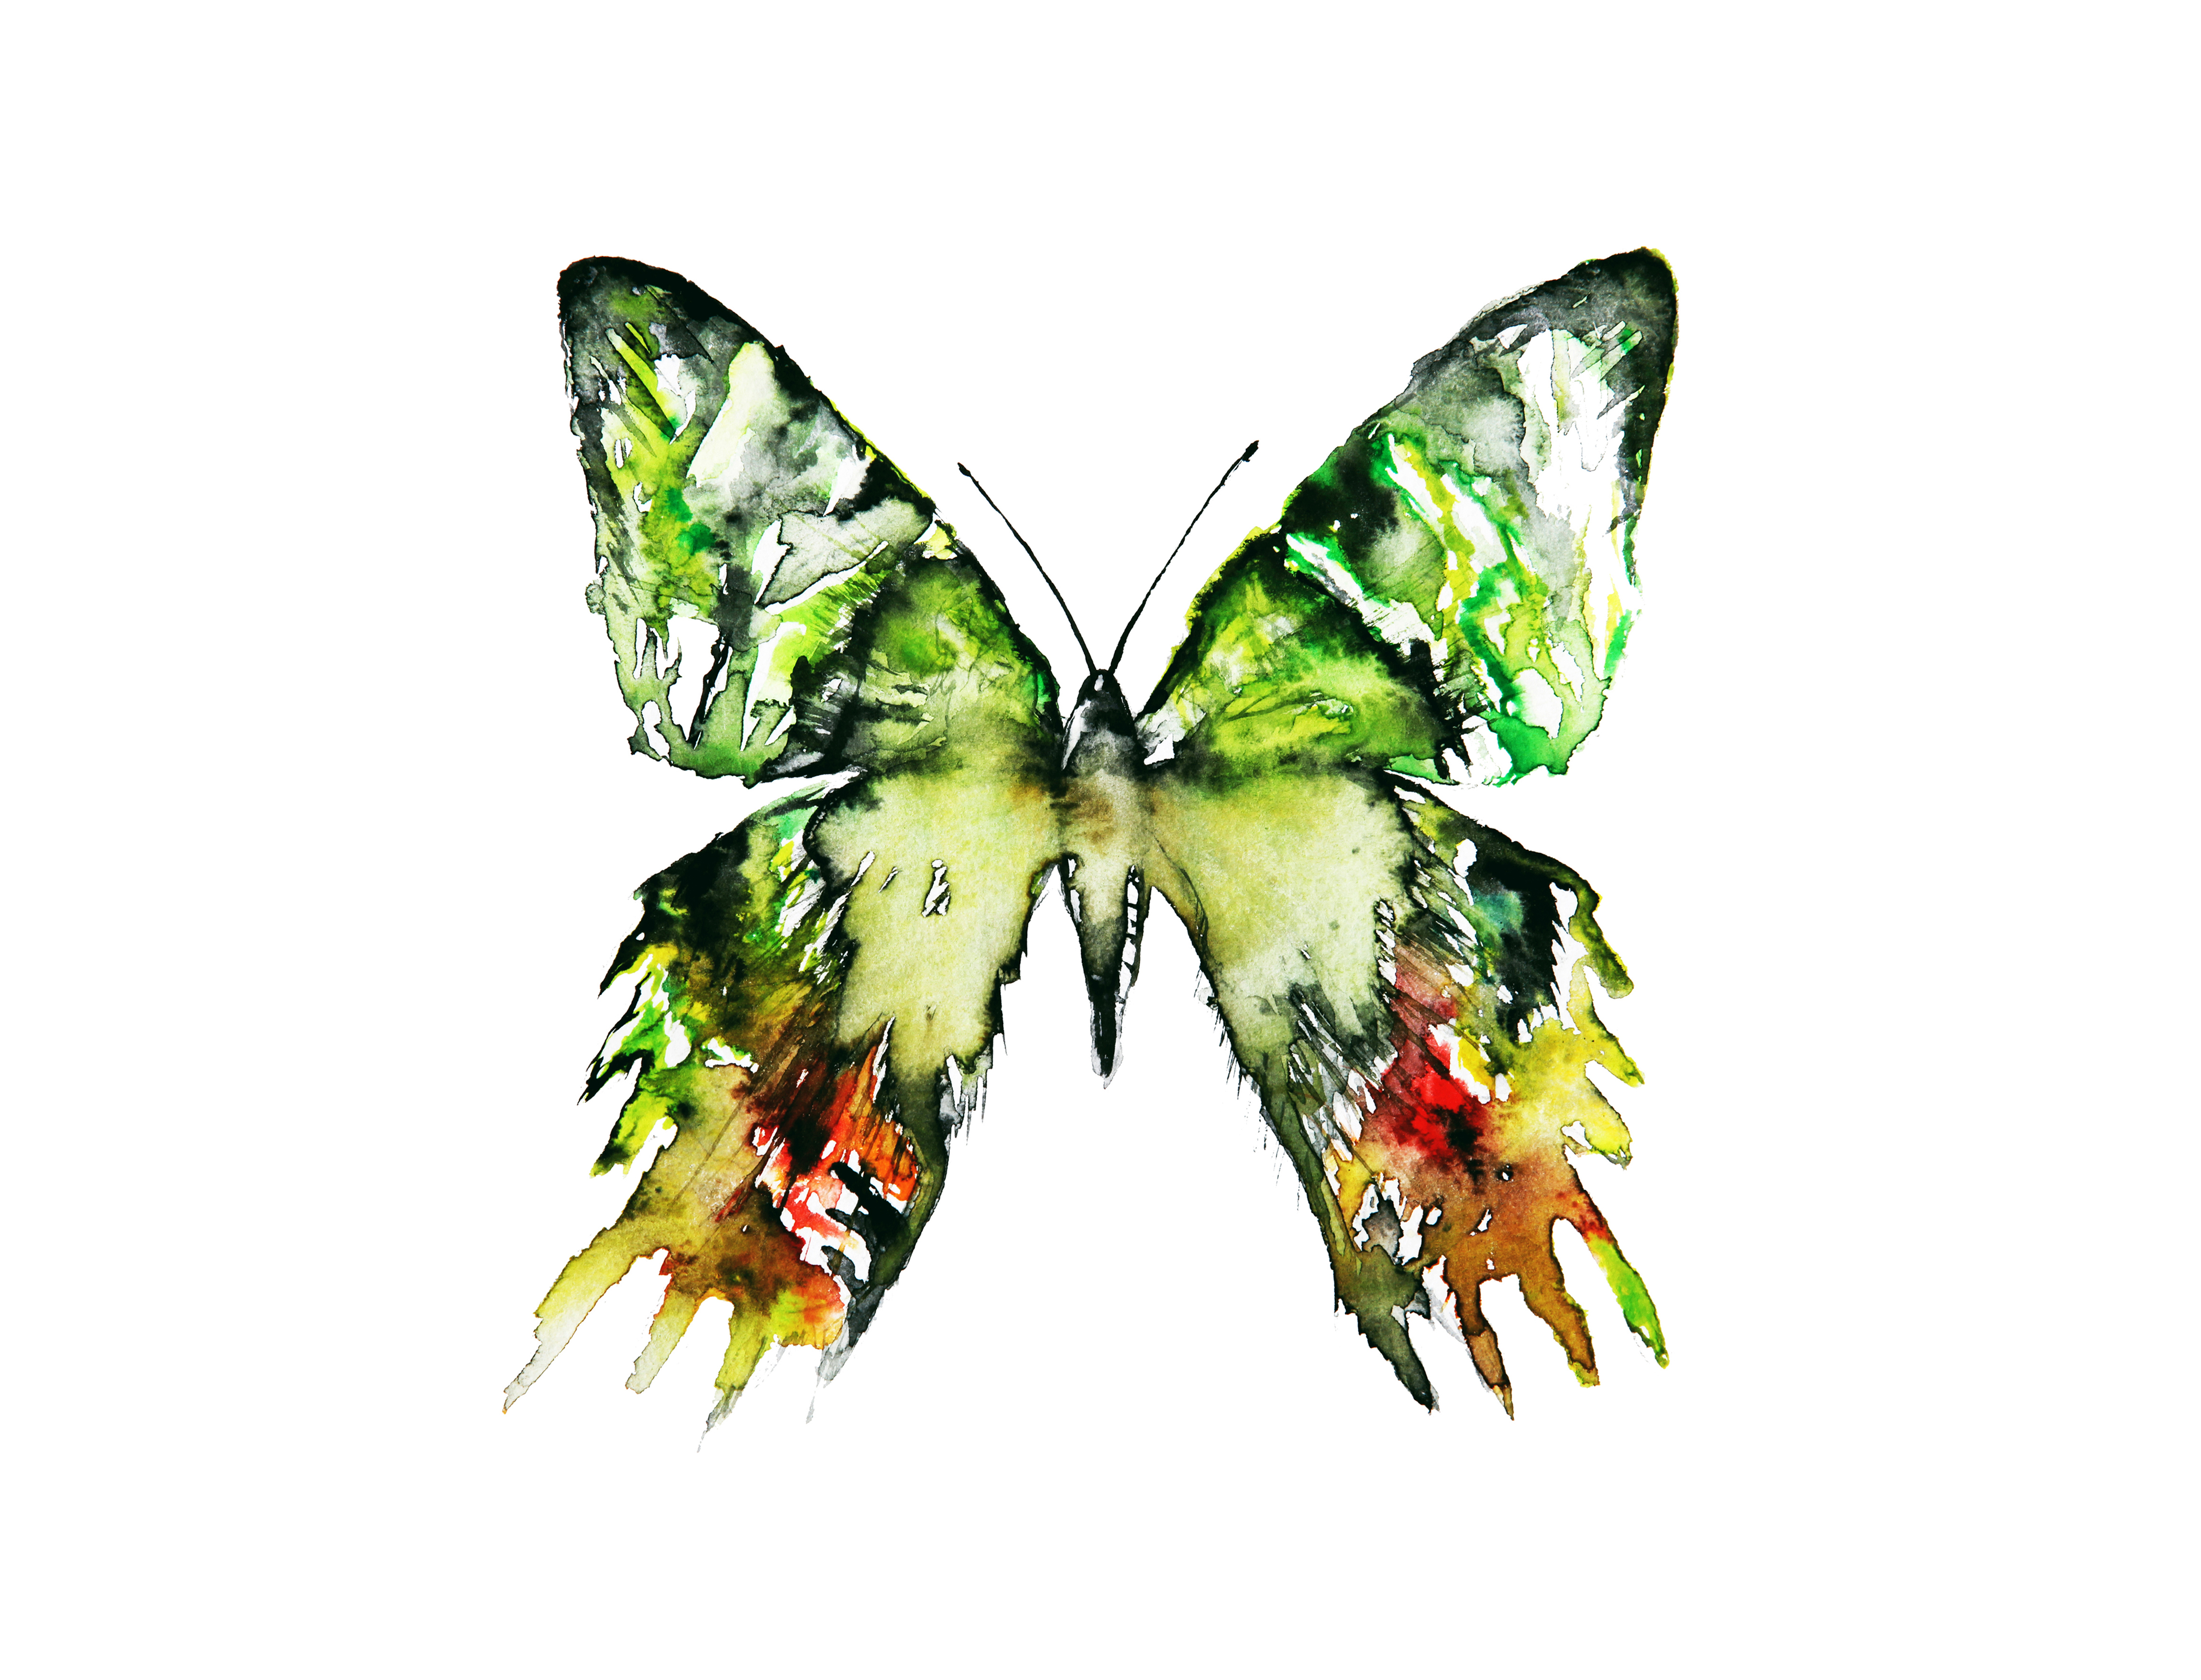
surreal, green, butterfly, painting, art, creative, abstract, watercolors, watercolour, watercolor, fine art, watercolor art, watercolor illustration, butterfly illustration, on, white, insect, moths and butterflies, Cynthia subgenus, invertebrate, pollinator, wing, brush footed butterfly, swallowtail butterfly, papilio machaon, symmetry, lycaenid, moth, arthropod, papilio, riodinidae, emperor moths